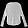
Label: Pullover